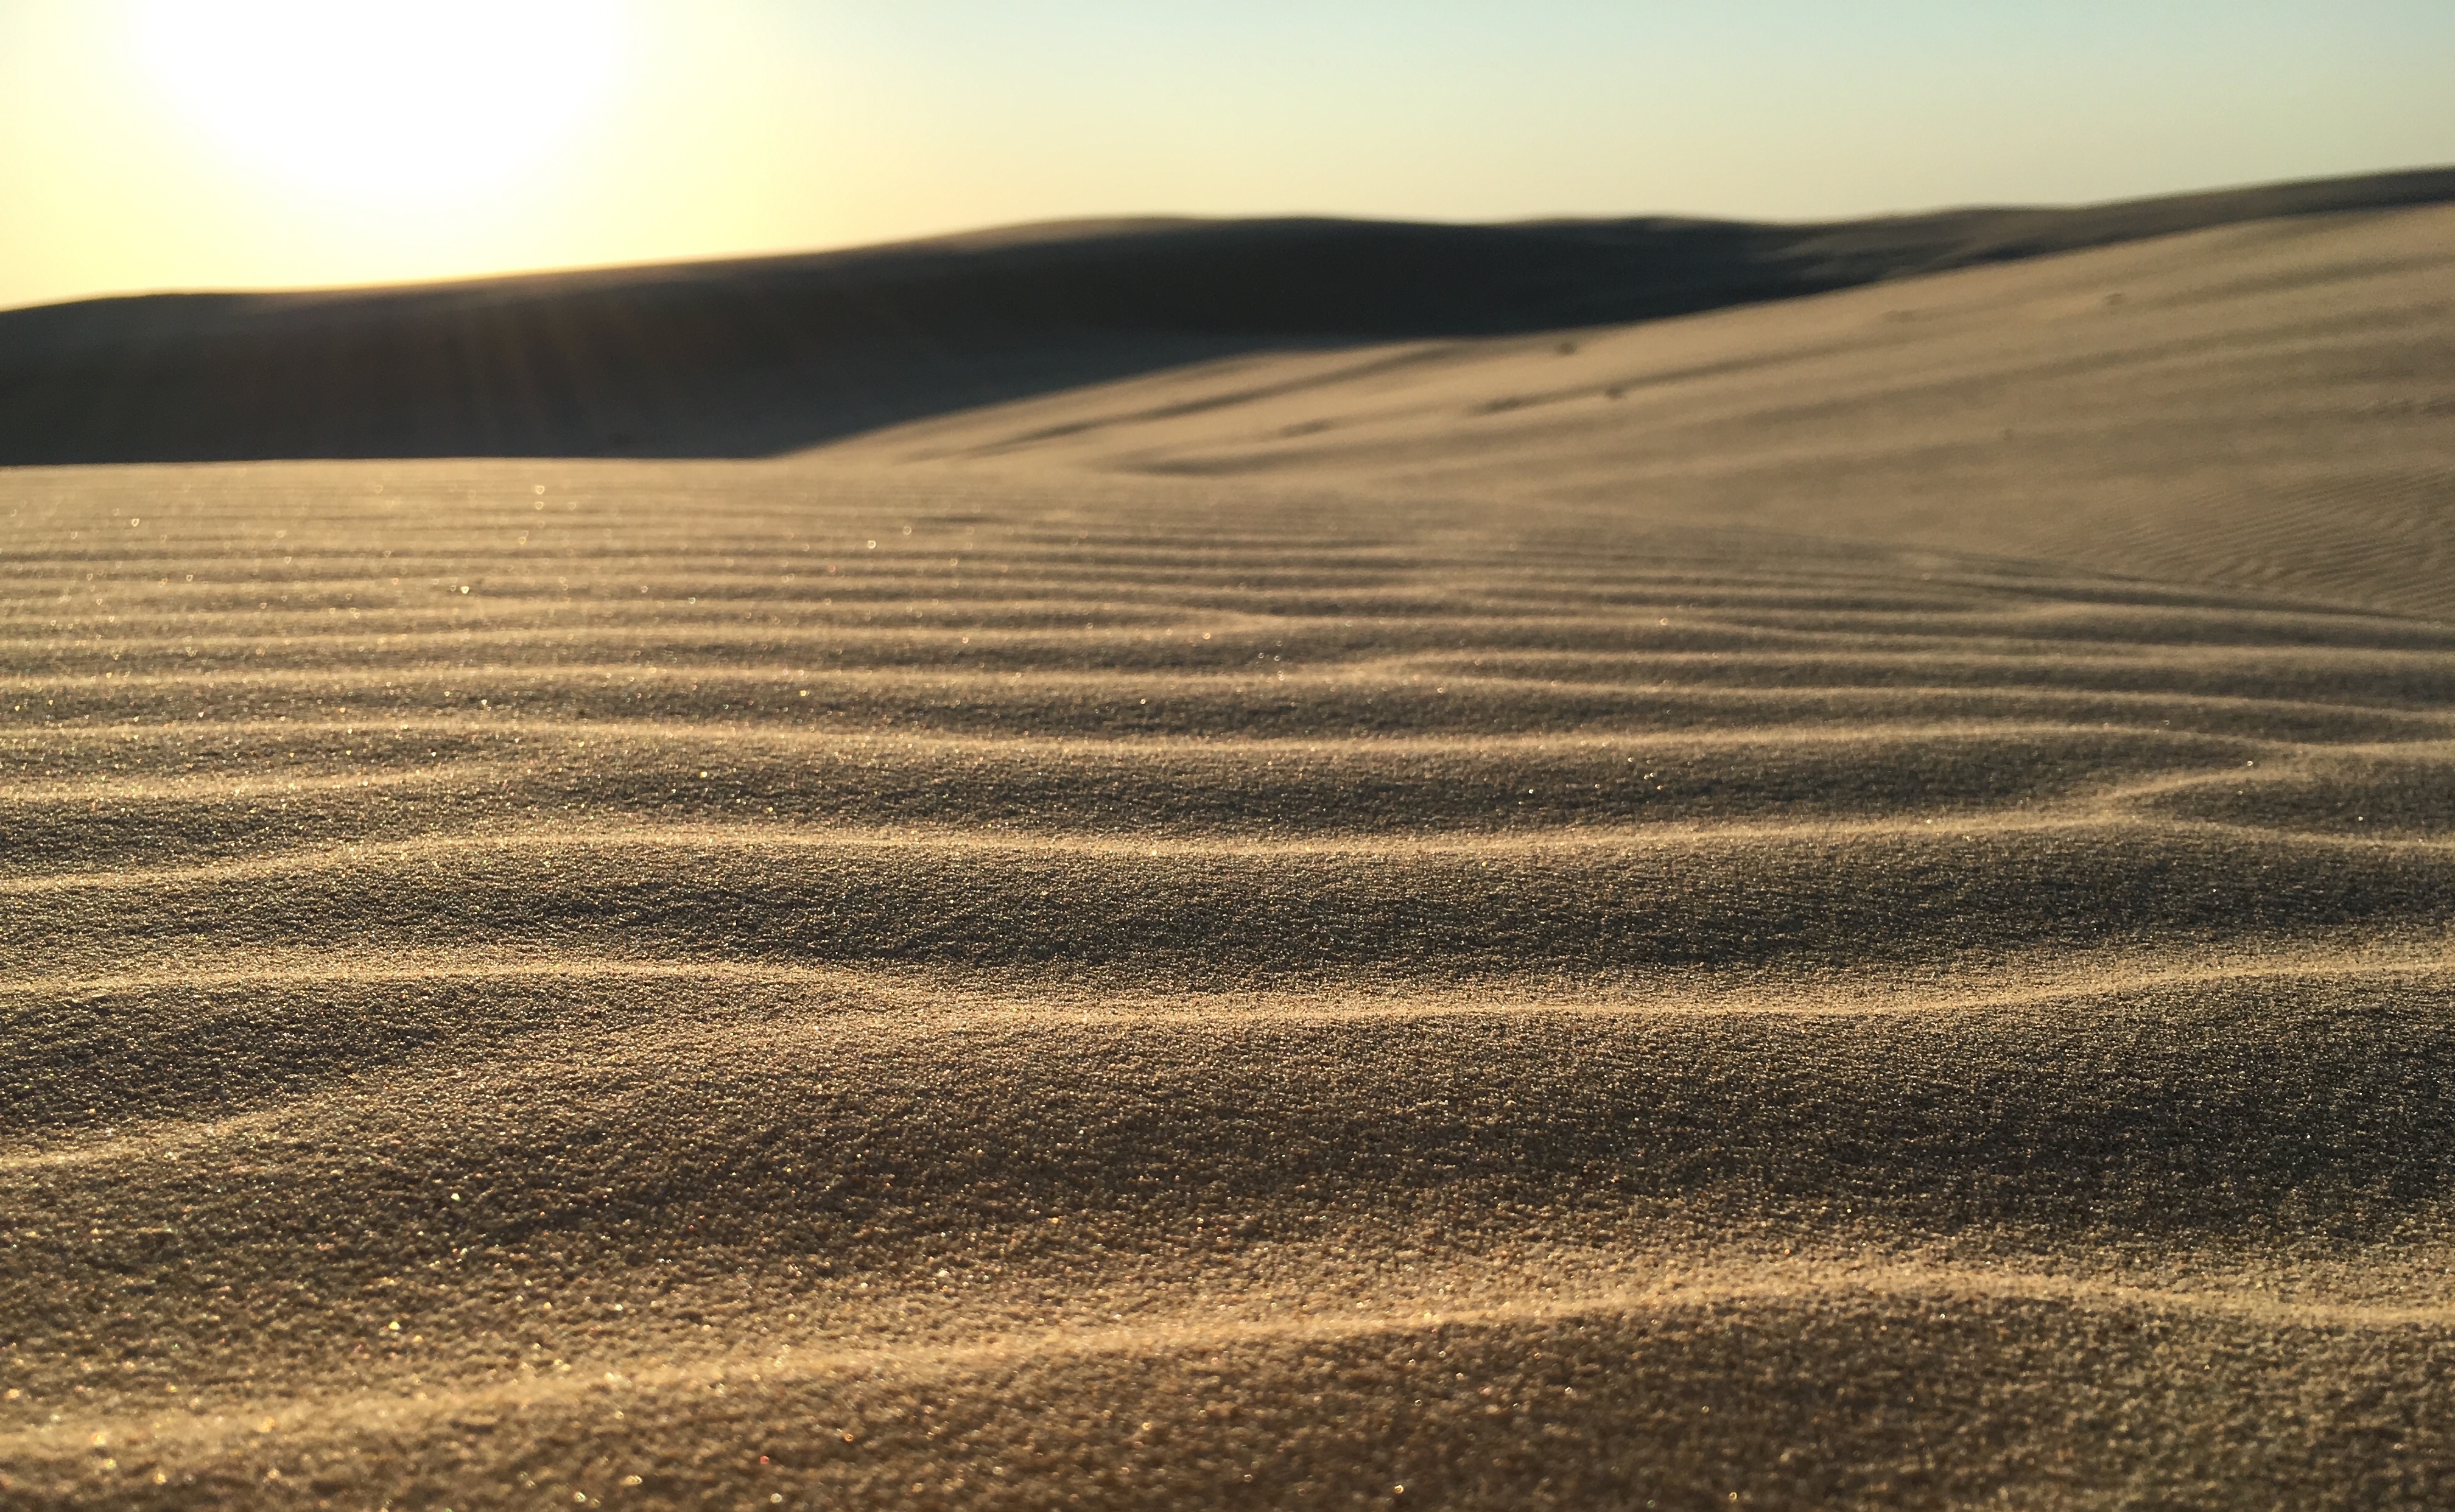
landscape, sand, horizon, desert, dune, soil, terrain, material, plain, grassland, plateau, habitat, ecosystem, landform, erg, natural environment, geographical feature, aeolian landform